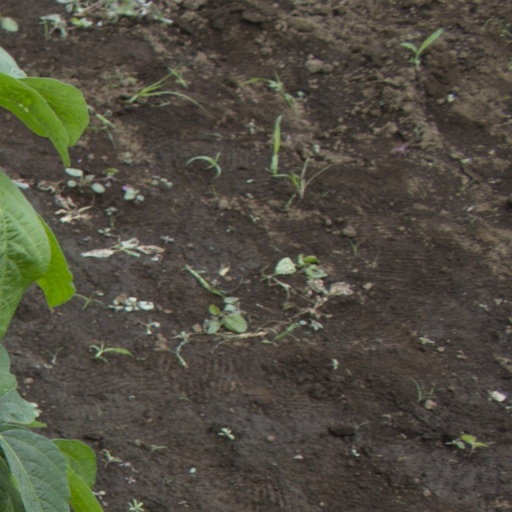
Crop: soybean